Worms Cathedral

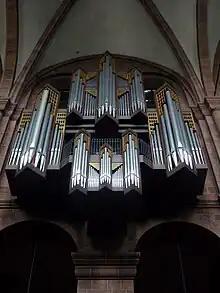
Swallow's nest organ by Klais

Franz Ludwig of Pfalz-Neuburg, Prince-elector of Mainz and Prince-Bishop of Worms, left enough money in his will to have a new high altar built. His successor, Prince-Bishop Franz Georg of Schönborn, asked his brother Friedrich, the Bishop of Würzburg to provide the builder Johann Balthasar Neumann for the project. The latter produced the new high altar made of gilt wood and multicoloured marble.